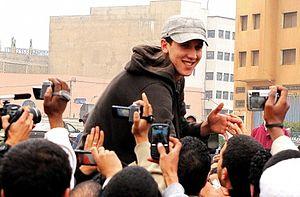
L7a9ed -Moad
Le hip-hop marocain, ou rap marocain, désigne le mouvement et la culture du hip-hop implantés au Maroc. Par sa proximité de la jeunesse marocaine ainsi que par la relative influence de la culture marocaine qu'il subit. Le rap marocain, ainsi que les nouvelles tendances musicales, sont associés au terme Hayha afin d'affirmer leurs cachets spécifiquement marocains.
Mouad Belghouat, mieux connu sous son nom artistique El Haqed ou Lhaqed, souvent orthographié L7a9d dans la graphie Web/SMS, est un rappeur marocain né le 9 juin 1987 à Casablanca.